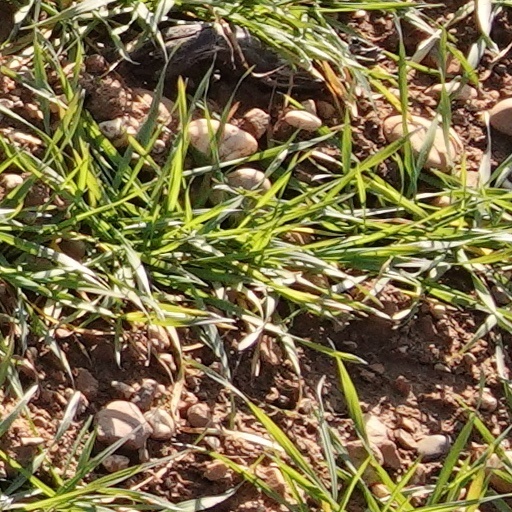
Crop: wheat